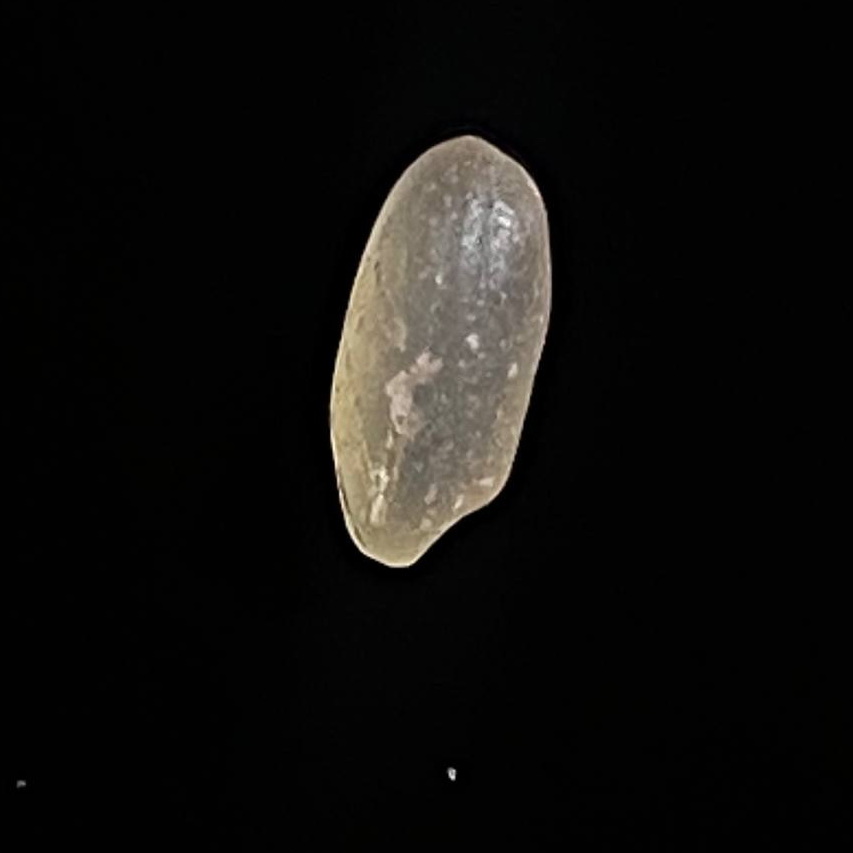
Rice variety: Paijam